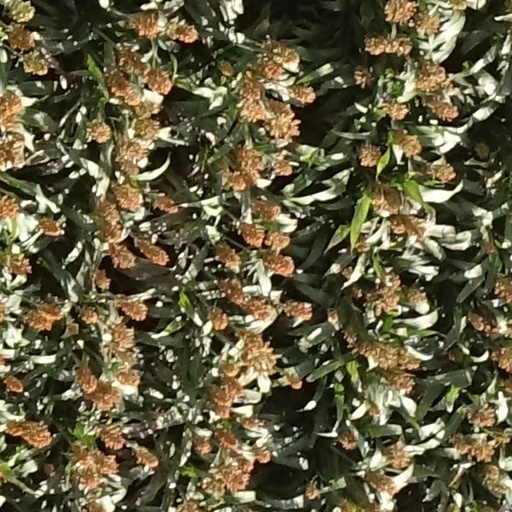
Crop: sorghum